October

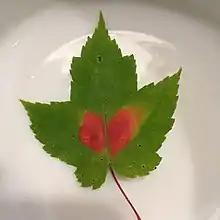
Red maple ("Acer rubrum") leaf in October (Northern hemisphere).

October is the tenth month of the year in the Julian and Gregorian calendars. Its length is 31 days. The eighth month in the old calendar of Romulus , October retained its name (from Latin and Greek "ôctō" meaning "eight") after January and February were inserted into the calendar that had originally been created by the Romans. In Ancient Rome, one of three Mundus patet would take place on October 5, Meditrinalia October 11, Augustalia on October 12, October Horse on October 15, and Armilustrium on October 19. These dates do not correspond to the modern Gregorian calendar. Among the Anglo-Saxons, it was known as Winterfylleth (Ƿinterfylleþ), because at this full moon, winter was supposed to begin.